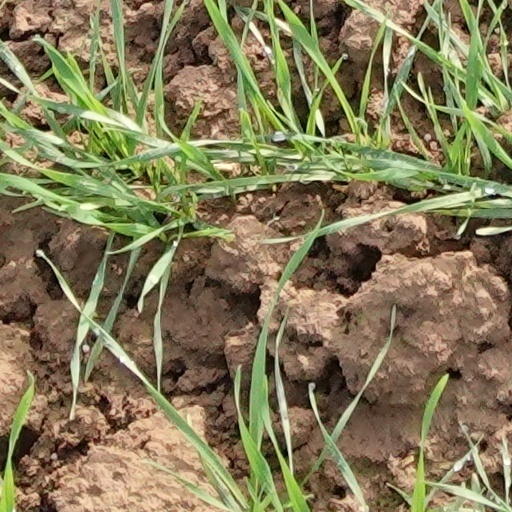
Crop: wheat